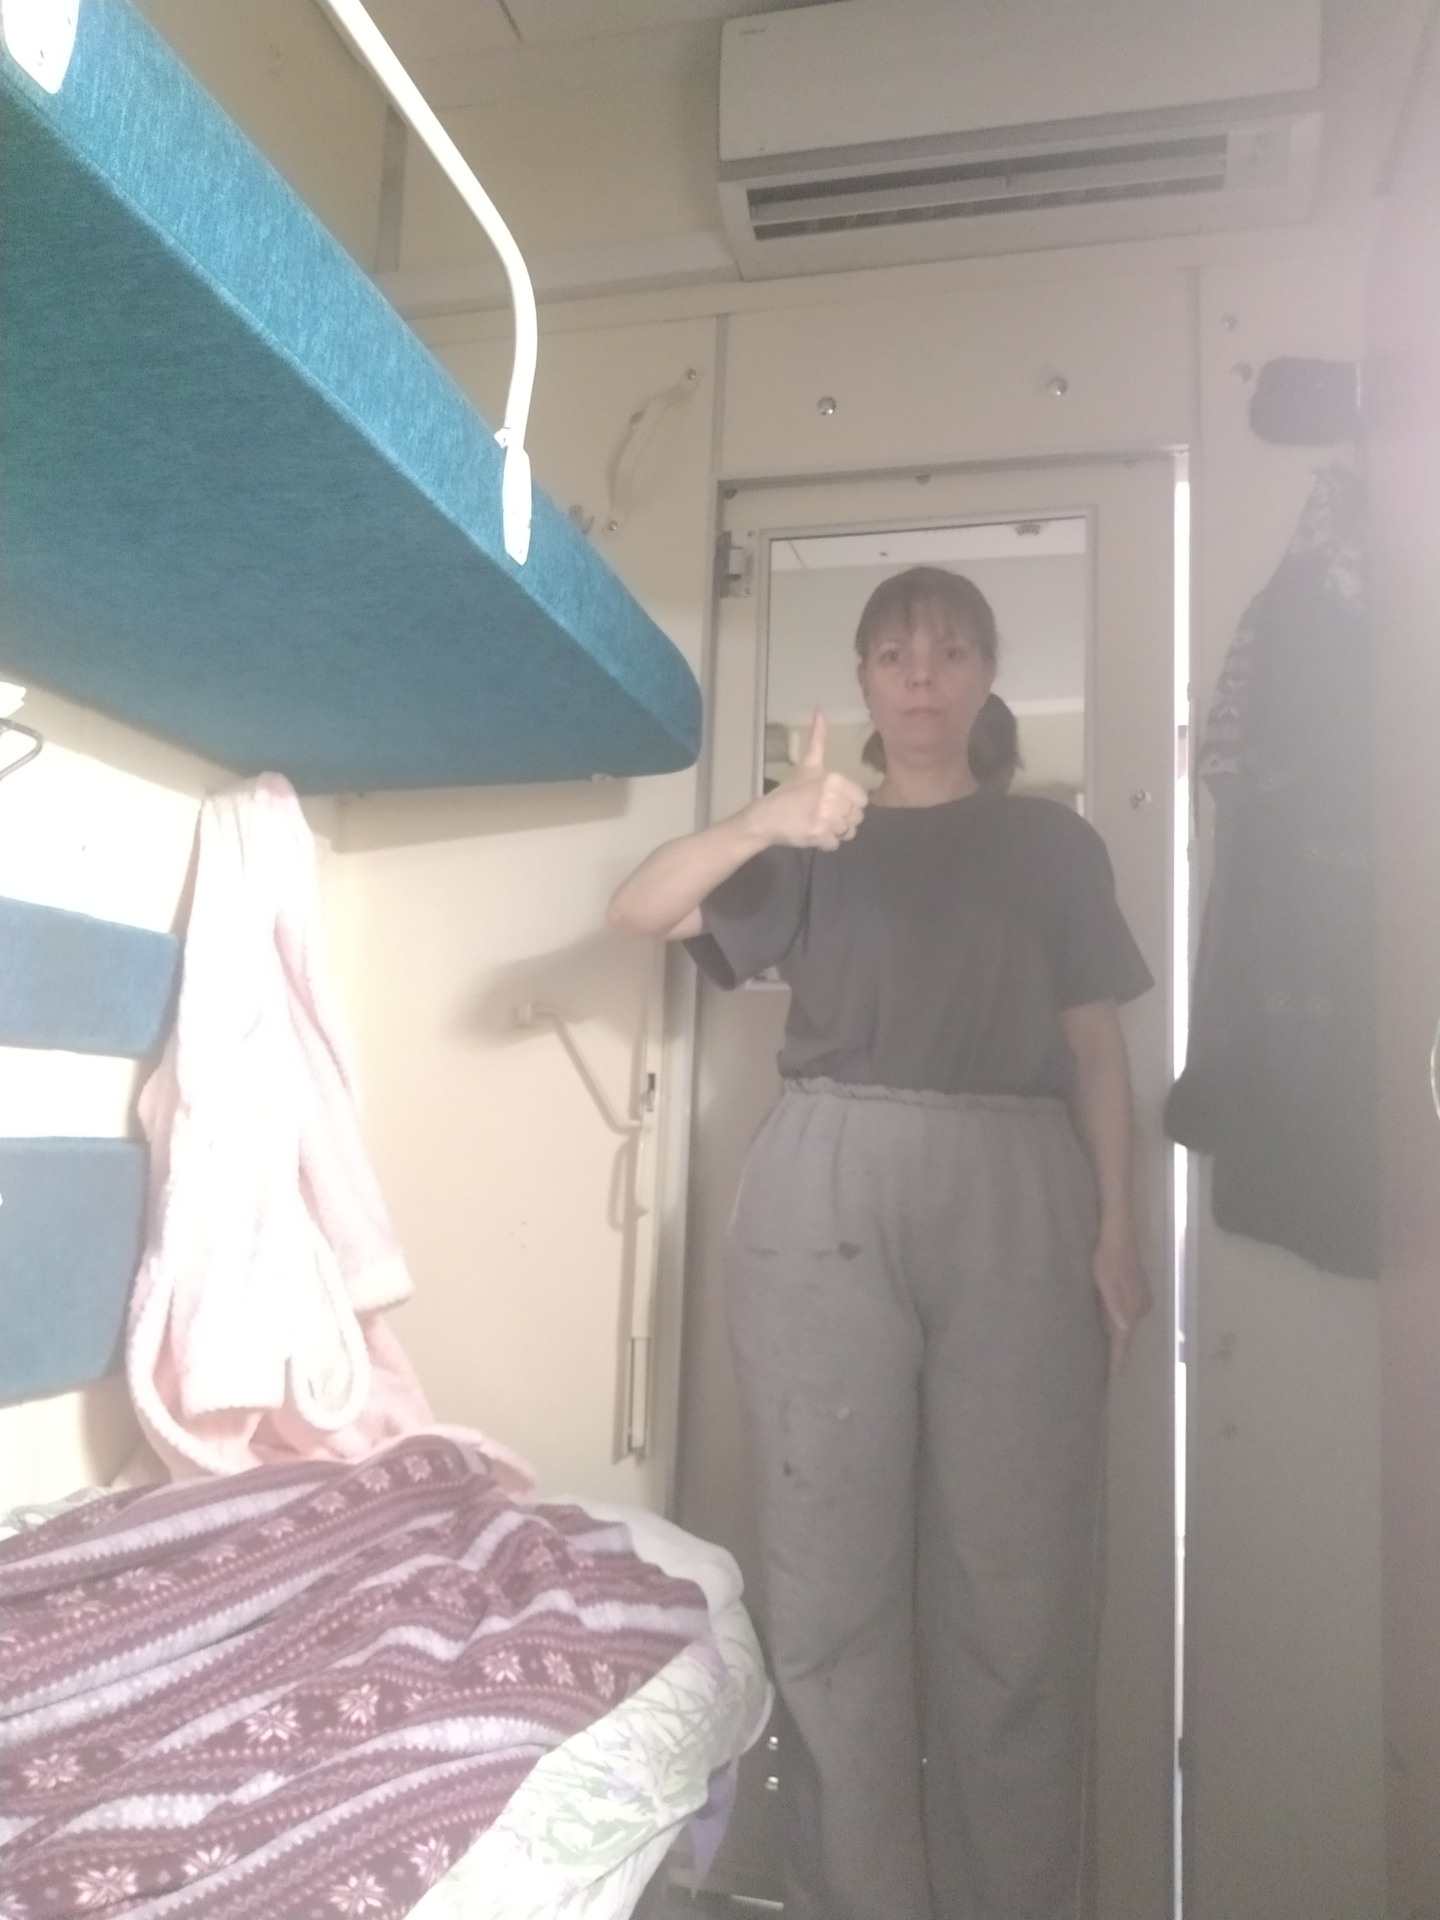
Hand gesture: like